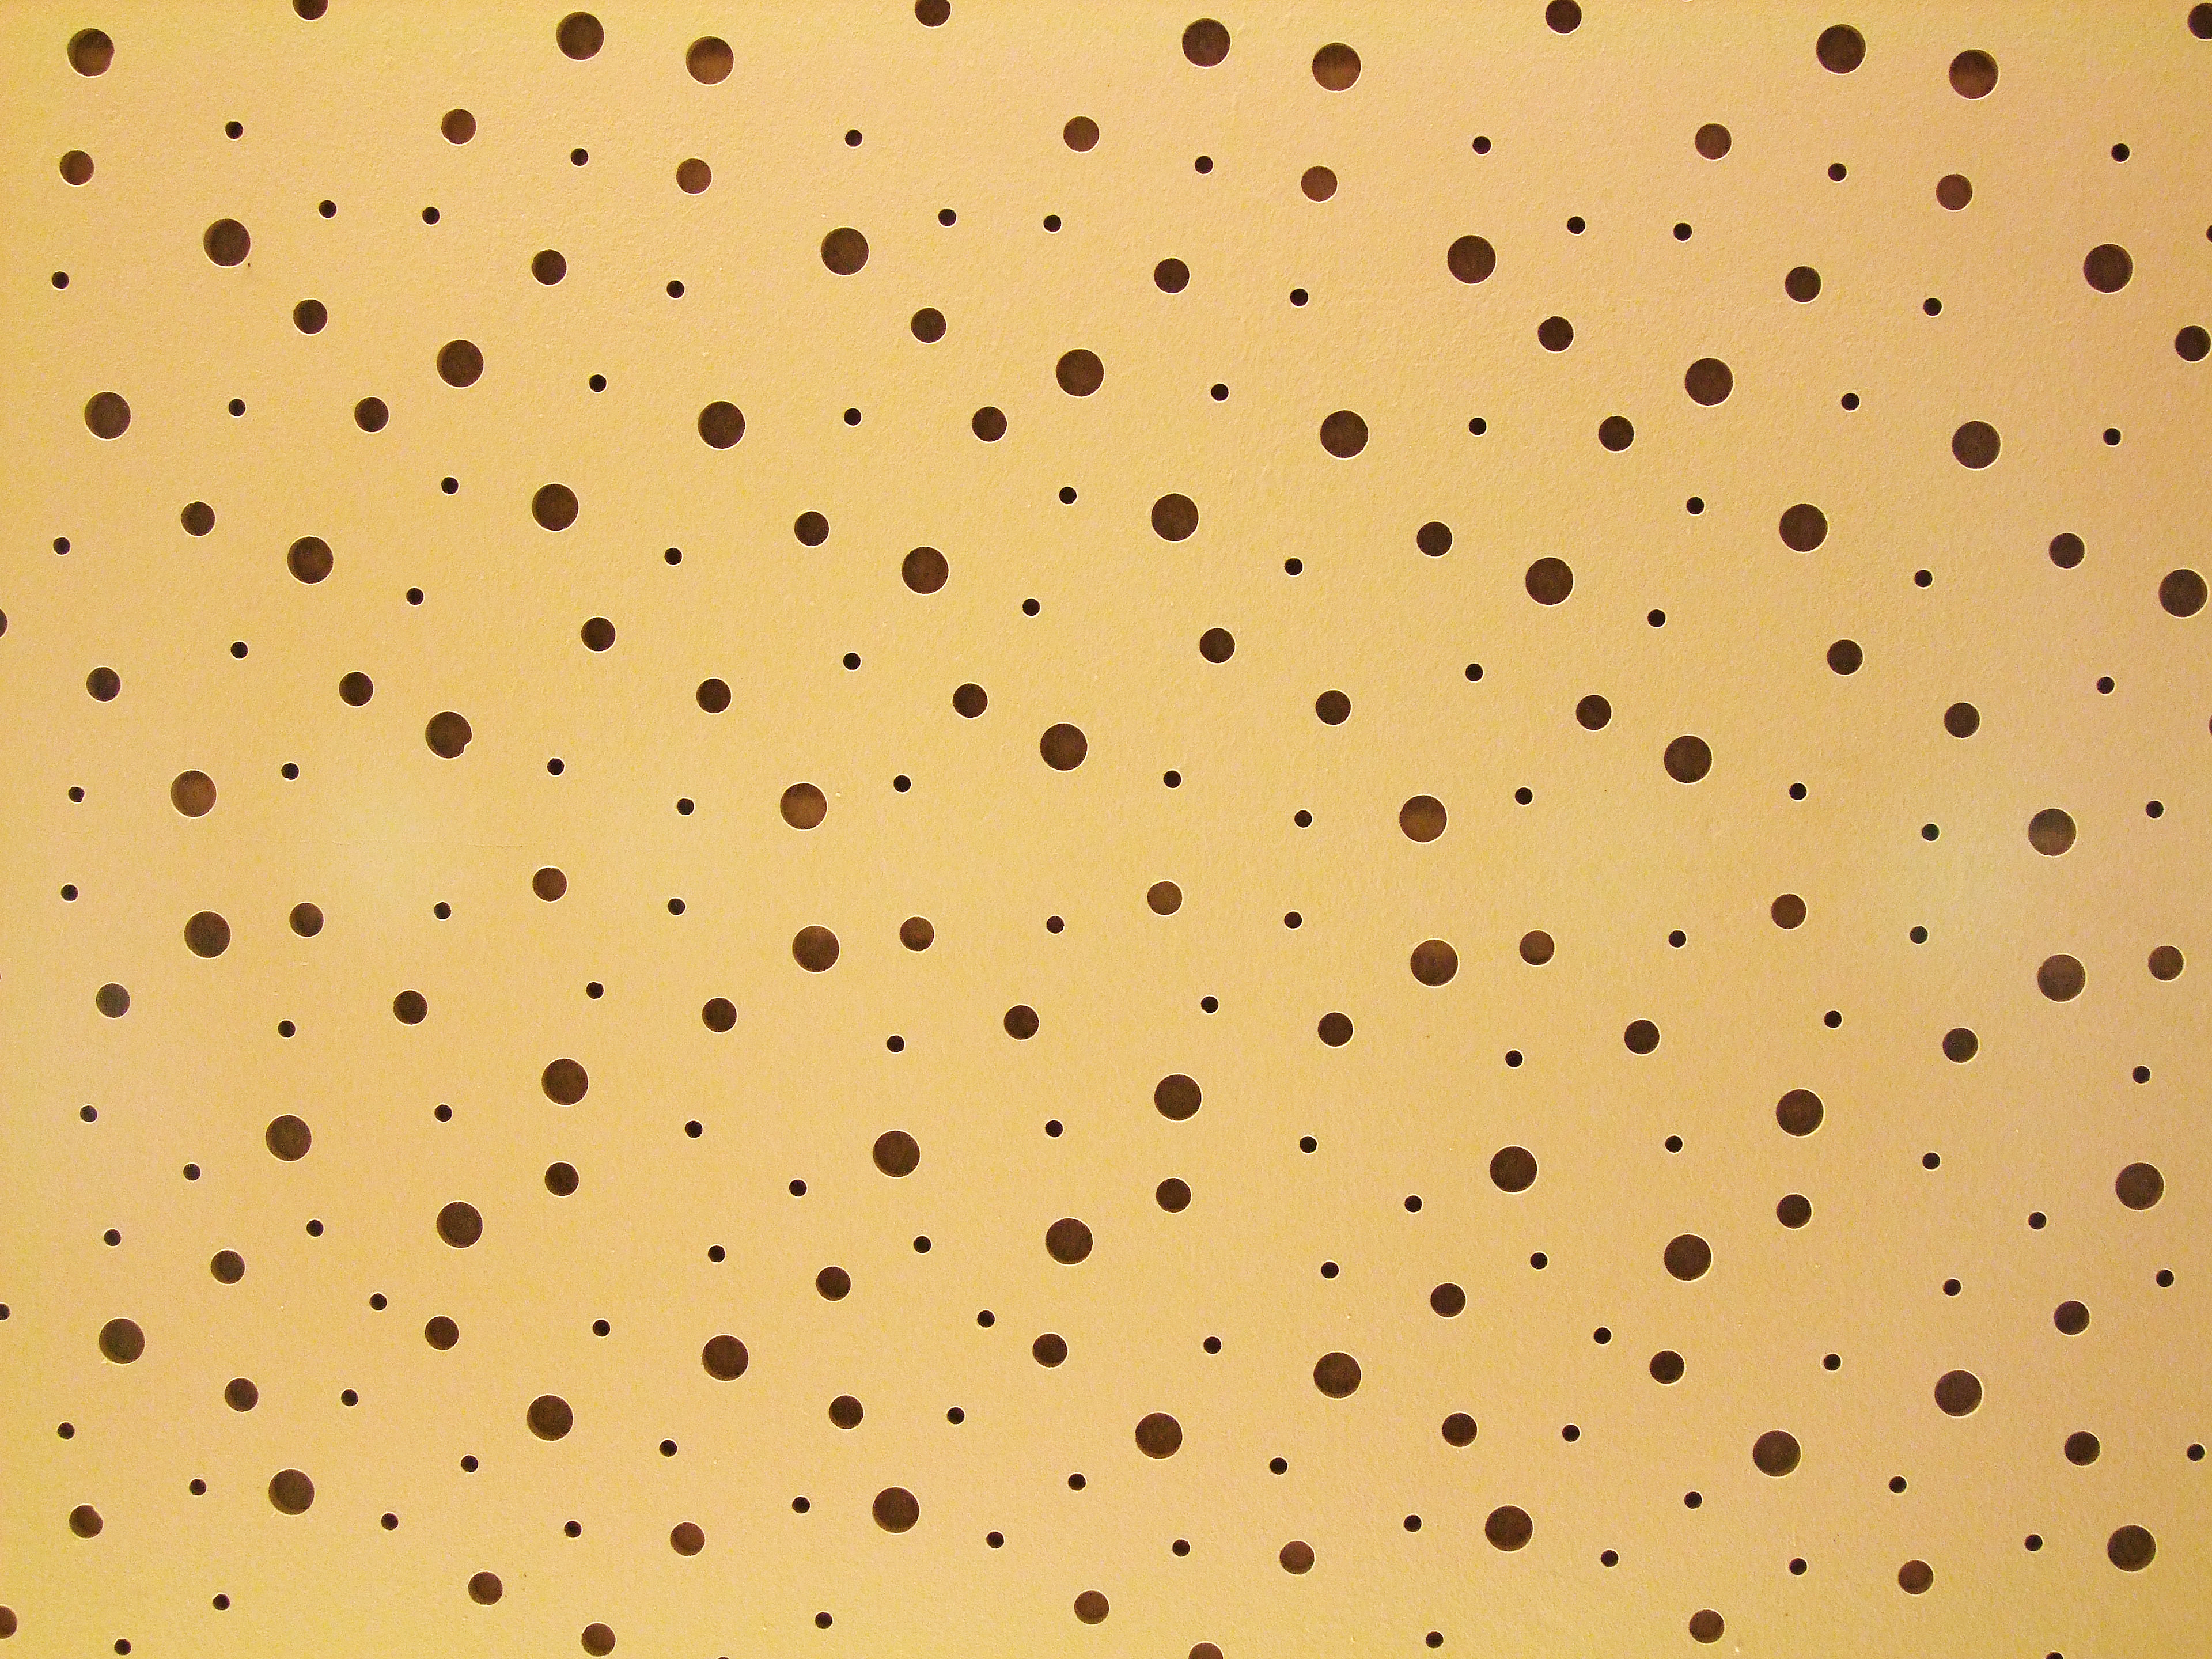
perforated, tree sheet, hollow, technical, equipment, ventilation, patterned, yellowish, drilled, pattern, brown, yellow, beige, design, line, polka dot, circle, metal